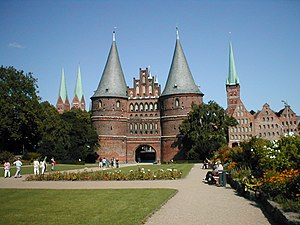
Holstentor
Holstentor
Holstentor er en byport i Lübeck. Porten blev bygget i 1478 efter inspiration fra byporte i Flandern. Holstentor bærer den latinske indskrift Concordia domi foris pax.